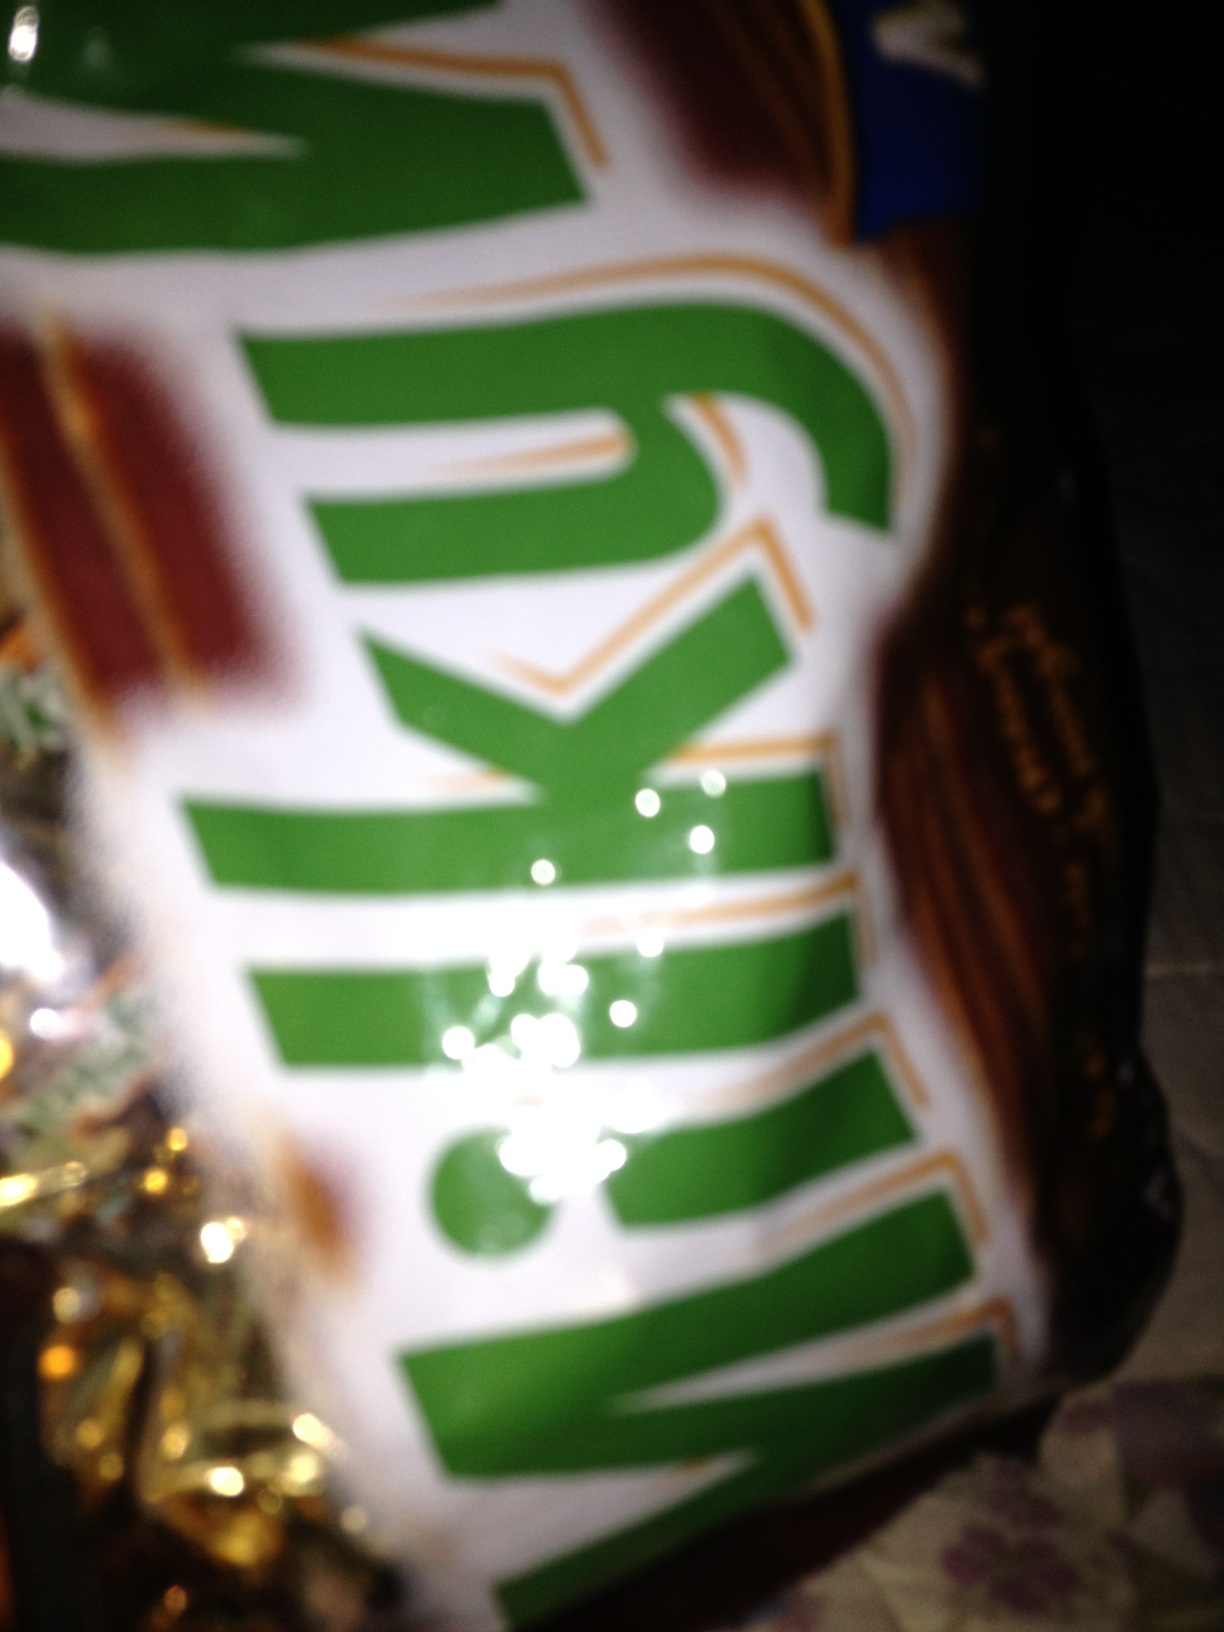Question: Hi, what other applications can I use like VizWiz. Do you all have any similar ones to VizWiz that would read documents or money on the iPhone?
Answer: unanswerable